Helen M. Knowlton

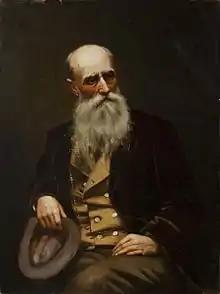
Helen Mary Knowlton, "Portrait of William Morris Hunt," oil on canvas, 1880. Worcester Art Museum, Massachusetts, Gift of Helen M. Knowlton, 1896.

Helen Mary Knowlton (August 16, 1832May 5, 1918) was an American artist, art instructor and author. She taught in Boston from 1871 until the mid-1910s, when she was in her 70s. Her instructor and later employer, William Morris Hunt, was the subject of a portrait she made and several books; she is considered his principal biographer.